16–25 Railcard

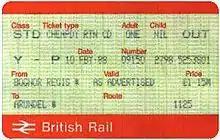
The Y - P variation, seen from the introduction of APTIS and PORTIS in 1986 until early 1988.

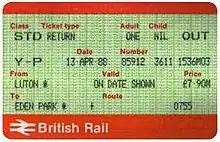
Early version of the Y-P rendering of the status code. This version is still seen on all ticket issuing systems today.

On the APTIS, PORTIS/SPORTIS and other computerised ticket issuing systems, a "status code" field is provided on each ticket issued. This is left blank if an adult is travelling at full (undiscounted) fare; but if any discount or other special condition applies, a code of up to five letters appears.